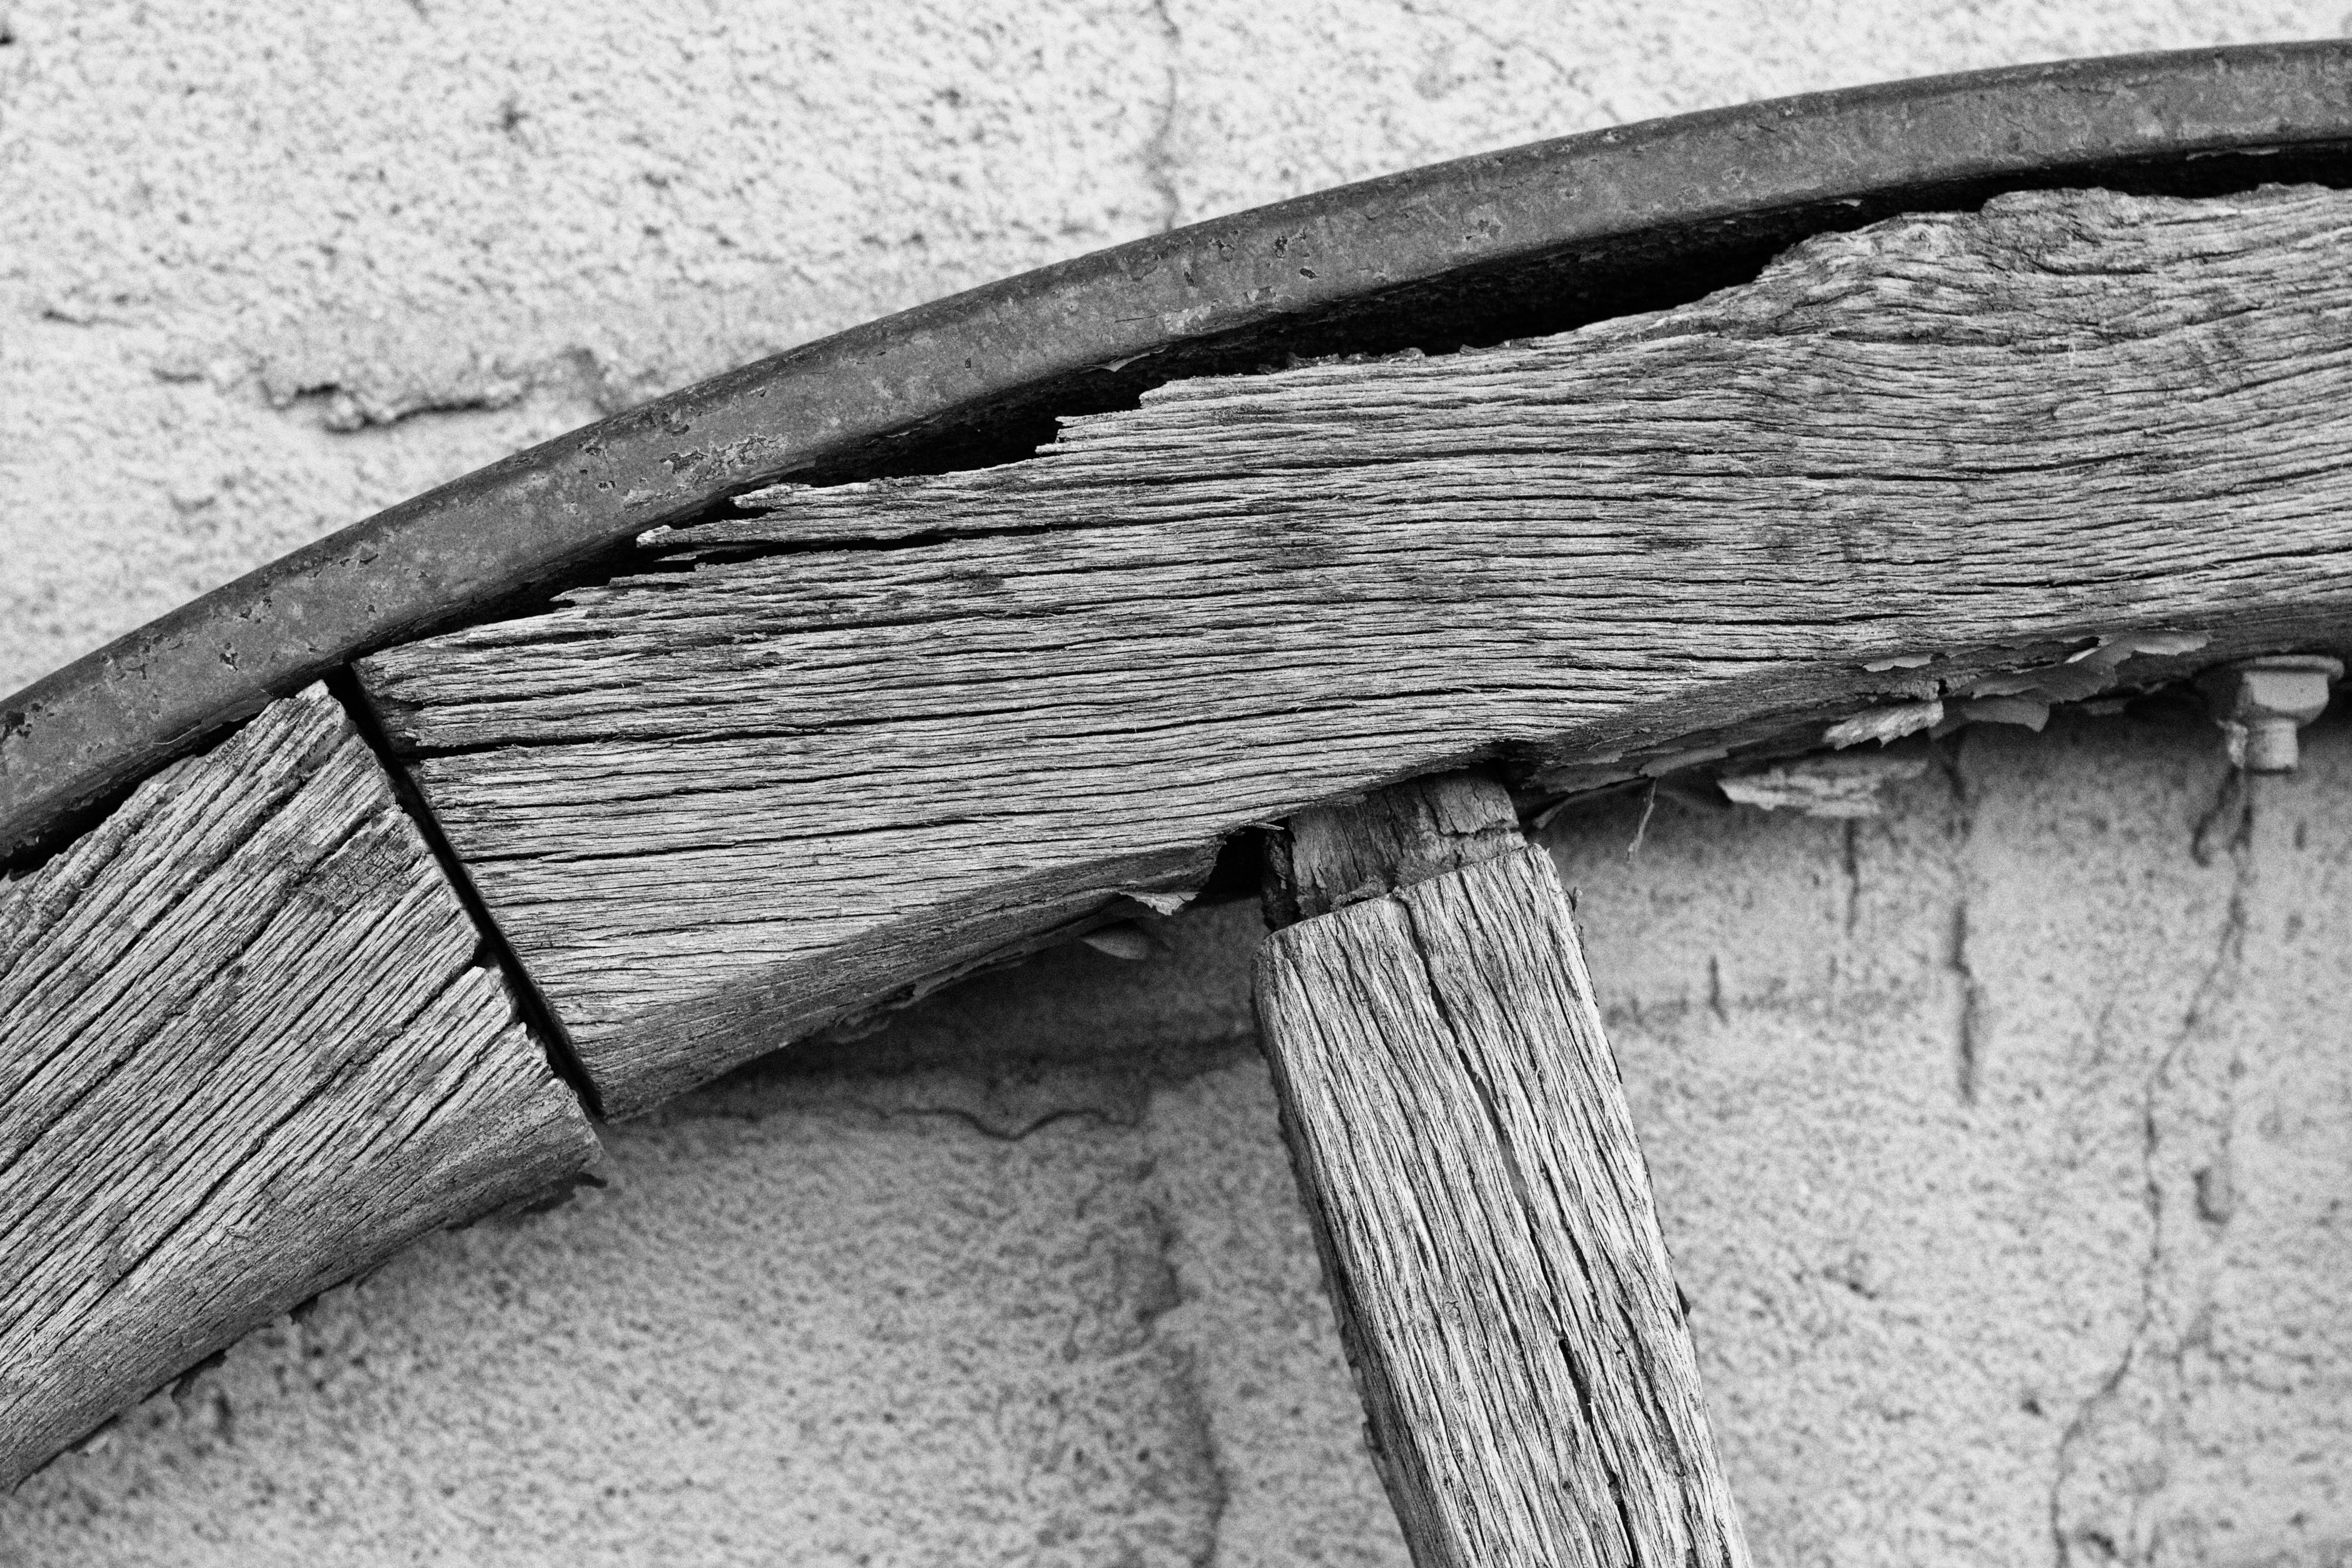
wing, black and white, wood, white, roof, wall, line, black, monochrome, material, bw, iron, monochrome photography, outdoor structure